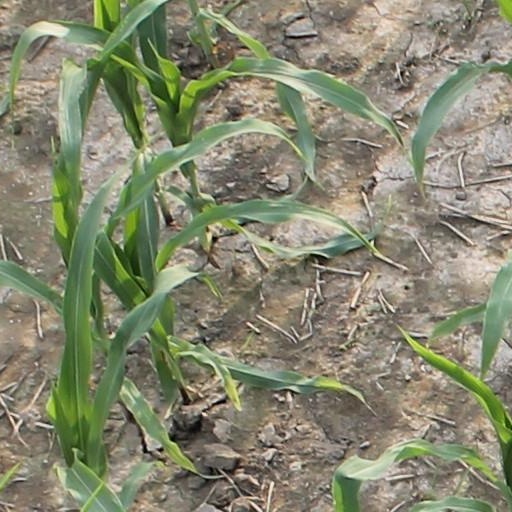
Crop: maize; corn